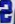
Number: 2